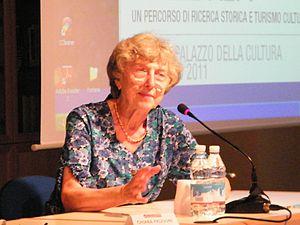
Chiara Frugoni, née à Pise le 4 février 1940, est une historienne italienne, spécialiste du Moyen Âge et de l'histoire de l'Église catholique.